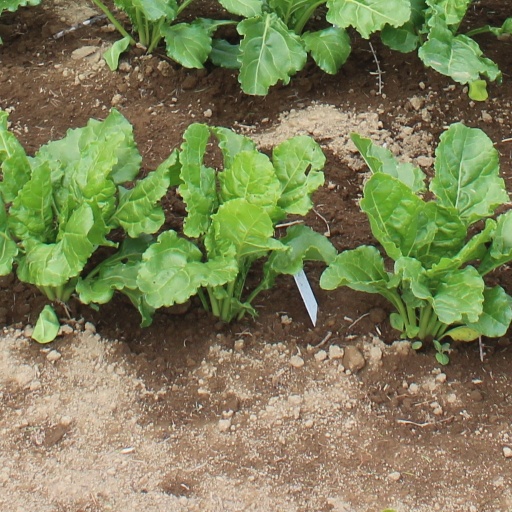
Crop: sugar beet